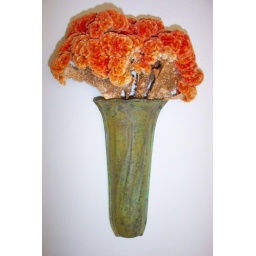
I grew this red cockscomb and then hung it on my wall in a sconce.